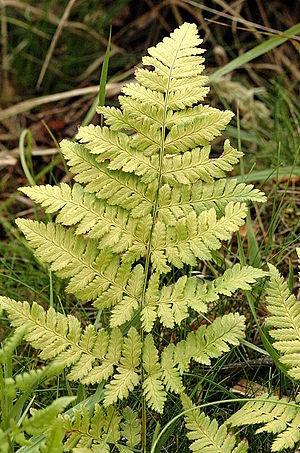
Dryopteris carthusiana est une espèce de fougères.